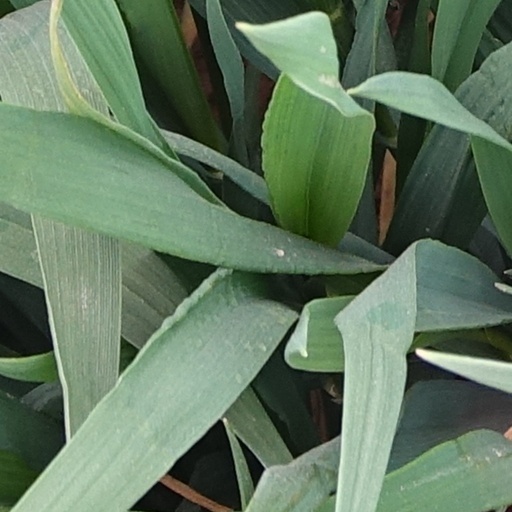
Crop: wheat